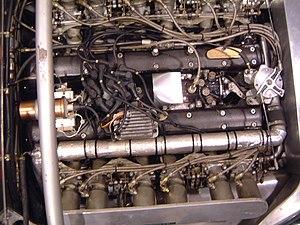
La Jaguar XJ13 est un prototype de voiture de course développé par Jaguar au milieu des années 1960 pour participer aux 24 heures du Mans.